The Sea Elves

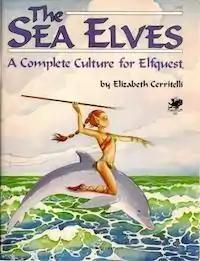
Cover art by Lisa A. Free, 1985

The Sea Elves is the final supplement for the fantasy role-playing game "Elfquest", published by Chaosium in 1985.